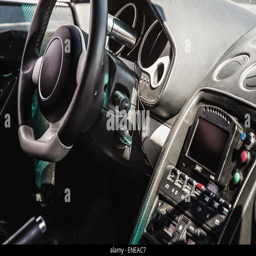
steering wheel and dashboard in interior of the sports car